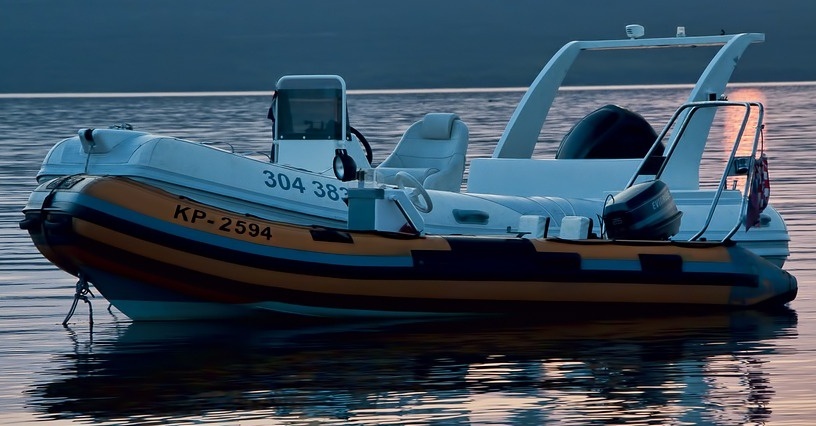
Vehicle type: Ships